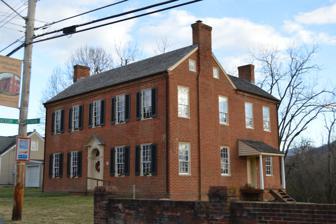
Building: Miller–Kite House
Country: United States of America
Year built: 1827
Historic house in Virginia, United States United States historic place Miller–Kite House U.S. National Register of Historic Places Virginia Landmarks Register Front and western side Show map of Virginia Show map of the United States Location 302 Rockingham St., Elkton, Virginia Coordinates 38°24′31″N 78°36′57″W / 38.40861°N 78.61583°W / 38.40861; -78.61583 Area Less than 1 acre (0.40 ha) Built 1827 ( 1827 ) Built by Samuel Gibbons Architectural style Modified I-house NRHP reference No. 79003083 VLR No. 216-5063 Significant dates Added to NRHP February 1, 1979 Designated VLR October 17, 1978 Miller–Kite House , also known as Kite House, is a historic home located at Elkton , Rockingham County, Virginia . It was built in 1827, and is a two-story, five-bay, L-shaped brick I-house dwelling.  It has a cross-gable roof with eaves decorated with sawnwork filigree. It is traditionally believed to have been the headquarters of General Stonewall Jackson during the time that the renowned Valley Campaign was planned in April 1862. The house is a town landmark and museum operated by the Elkton Historical Society. It was listed on the National Register of Historic Places in 1979. References